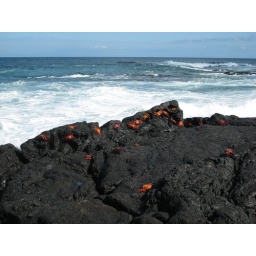
awesome red crabs on the black lava rock -- james island, in the galapagos